Nalugu Stambhalata (film)

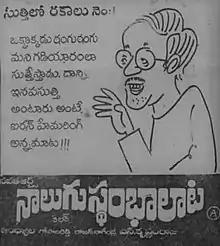
Theatrical poster

Nalugu Stambhalata is a 1982 Telugu-language romantic drama film written and directed by Jandhyala and produced by N. Krishnam Raju under the Navata Arts banner. The film features Naresh, Poornima, Pradeep Kondiparthi, and Tulasi in lead roles. The music was composed by Rajan–Nagendra.